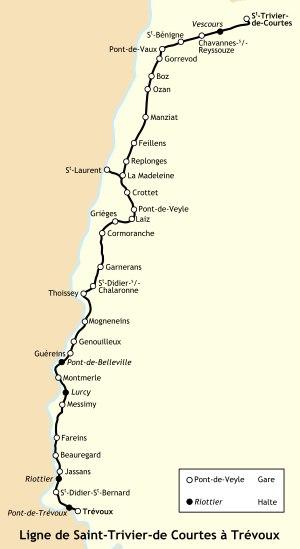
Les Tramways de l'Ain est le nom générique donné à un ancien réseau ferroviaire du département de l'Ain, principalement constitué de chemins de fer économiques de type tramway à voie métrique, commencé dès 1879, et développant 485 km de voies à son apogée.